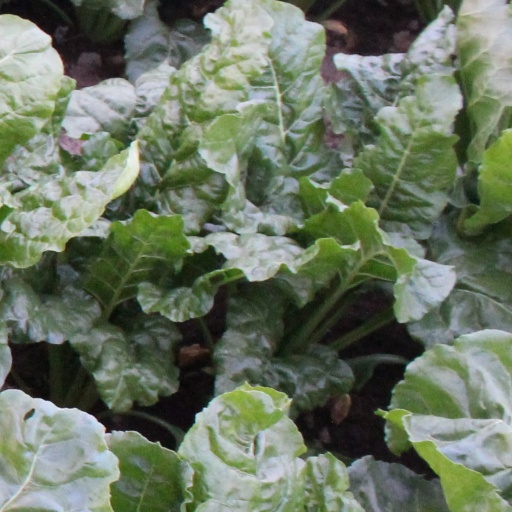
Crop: sugar beet